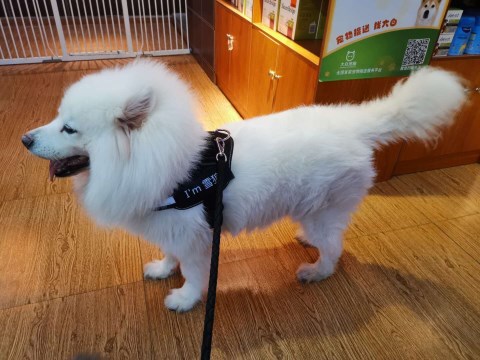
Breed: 2192-n000088-Samoyed